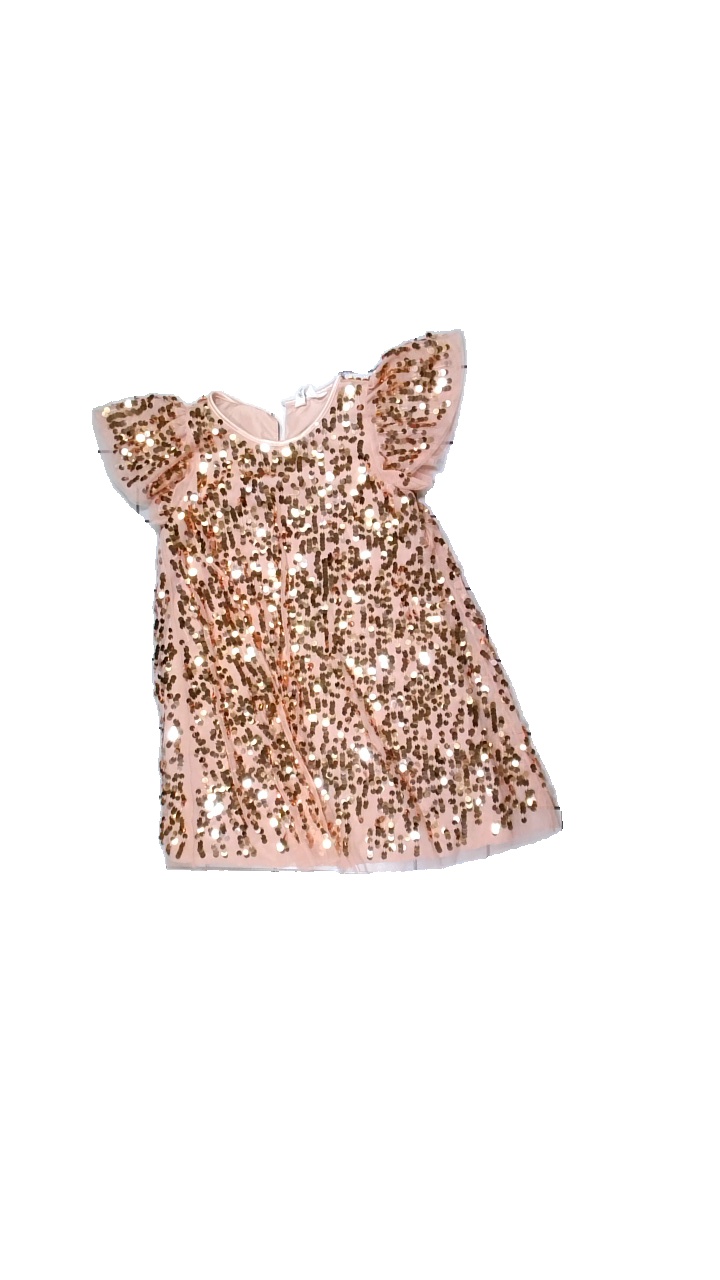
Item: Dress (Children)
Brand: H&m
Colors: Pink
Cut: Regular, Loose
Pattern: Glitter
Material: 100% polyester
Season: All
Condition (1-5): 3
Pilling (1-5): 5
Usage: Remake
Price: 50-100